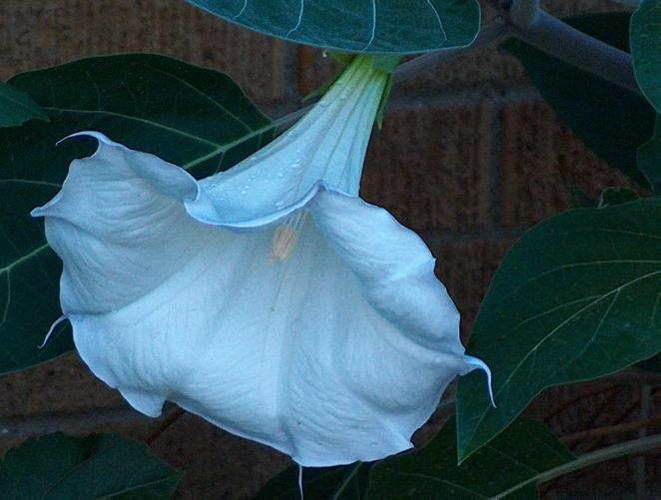
Label: thorn apple